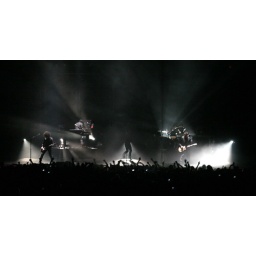
Taken from our seats in section 100, row 9, seats 17-18 directly across the floor from the stage in the Quicken Loans Arena.